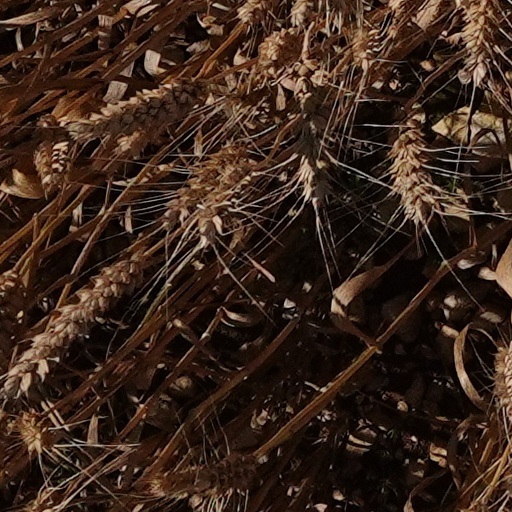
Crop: wheat